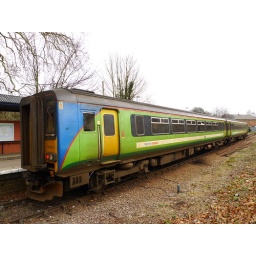
National Express car number 156412 in blue and green livery preparing to leave Sudbury Station for Marks Tey